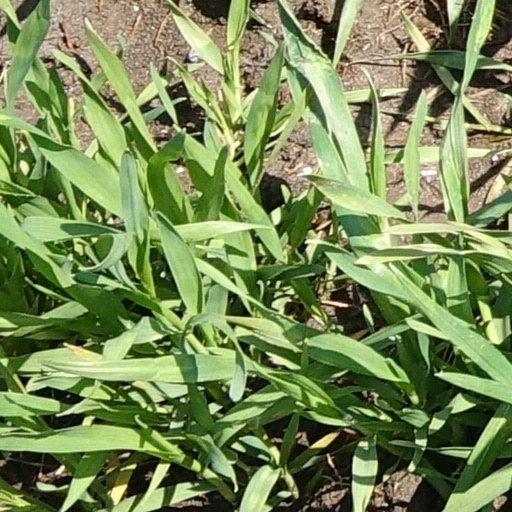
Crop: wheat